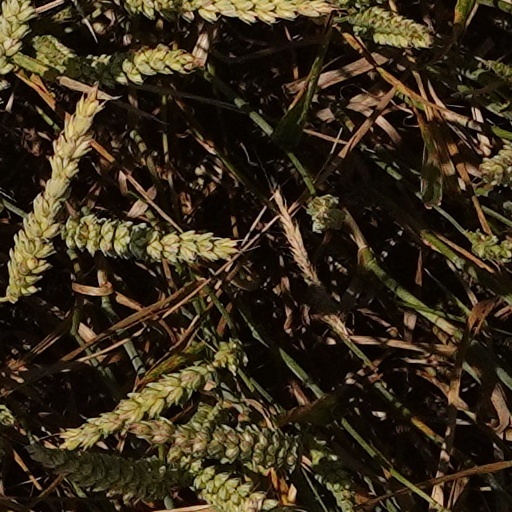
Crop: wheat